Daniel Dugléry

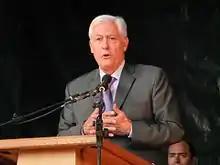
Daniel Dugléry in Montluçon, France

Daniel Dugléry, born 30 October 1946 in Montluçon (Allier) is a French politician, member of the center-right UMP party.